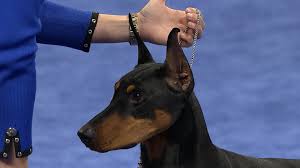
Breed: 209-n000054-Doberman